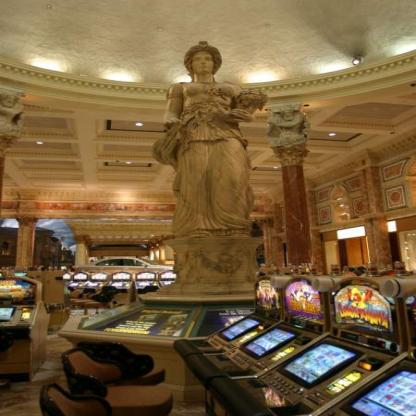
Scene: Indoor